History of writing

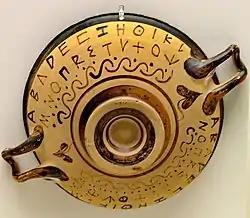
Inscriptions on black-figure pottery using the Early Greek alphabetNational Archaeological Museum, Athens

The Phoenician alphabet gave rise to the Aramaic and Greek alphabets. Most of the writing systems used throughout Afro-Eurasia descend from either Aramaic or Greek. The Greek alphabet was the first to introduce letters representing vowel sounds. It and its descendant in the Latin alphabet gave rise to several European scripts in the first several centuries AD, including the runic, Gothic, and Cyrillic alphabets. The Aramaic alphabet probably influenced the Brahmic scripts of India, as well as the Square Hebrew, Arabic and Syriac abjadswith descendants as geographically distant as the Mongolian script adopted in East Asia.